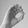
ASL letter: O